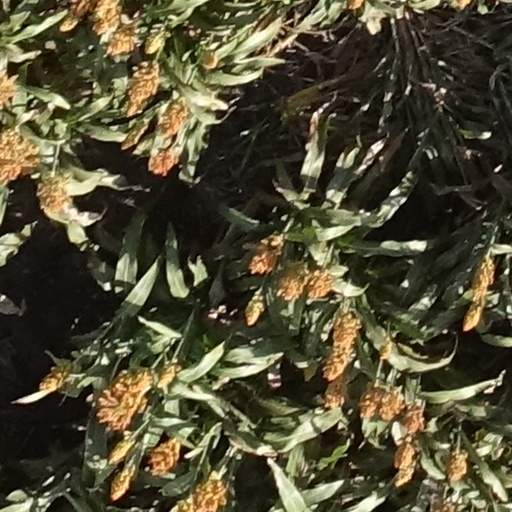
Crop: sorghum